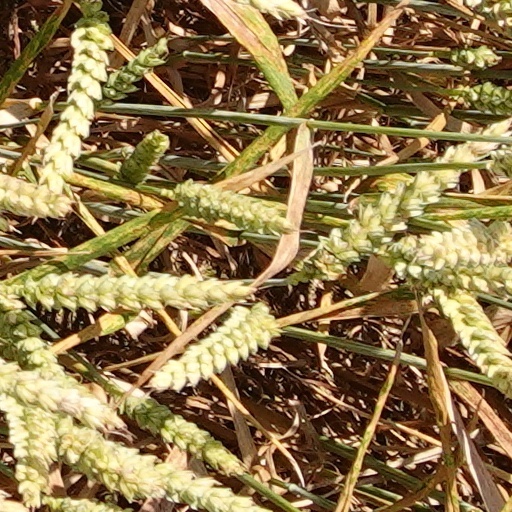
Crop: wheat